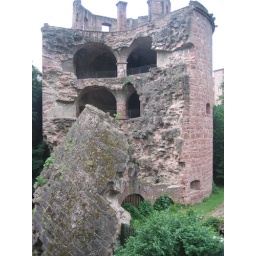
Shattered tower in castle